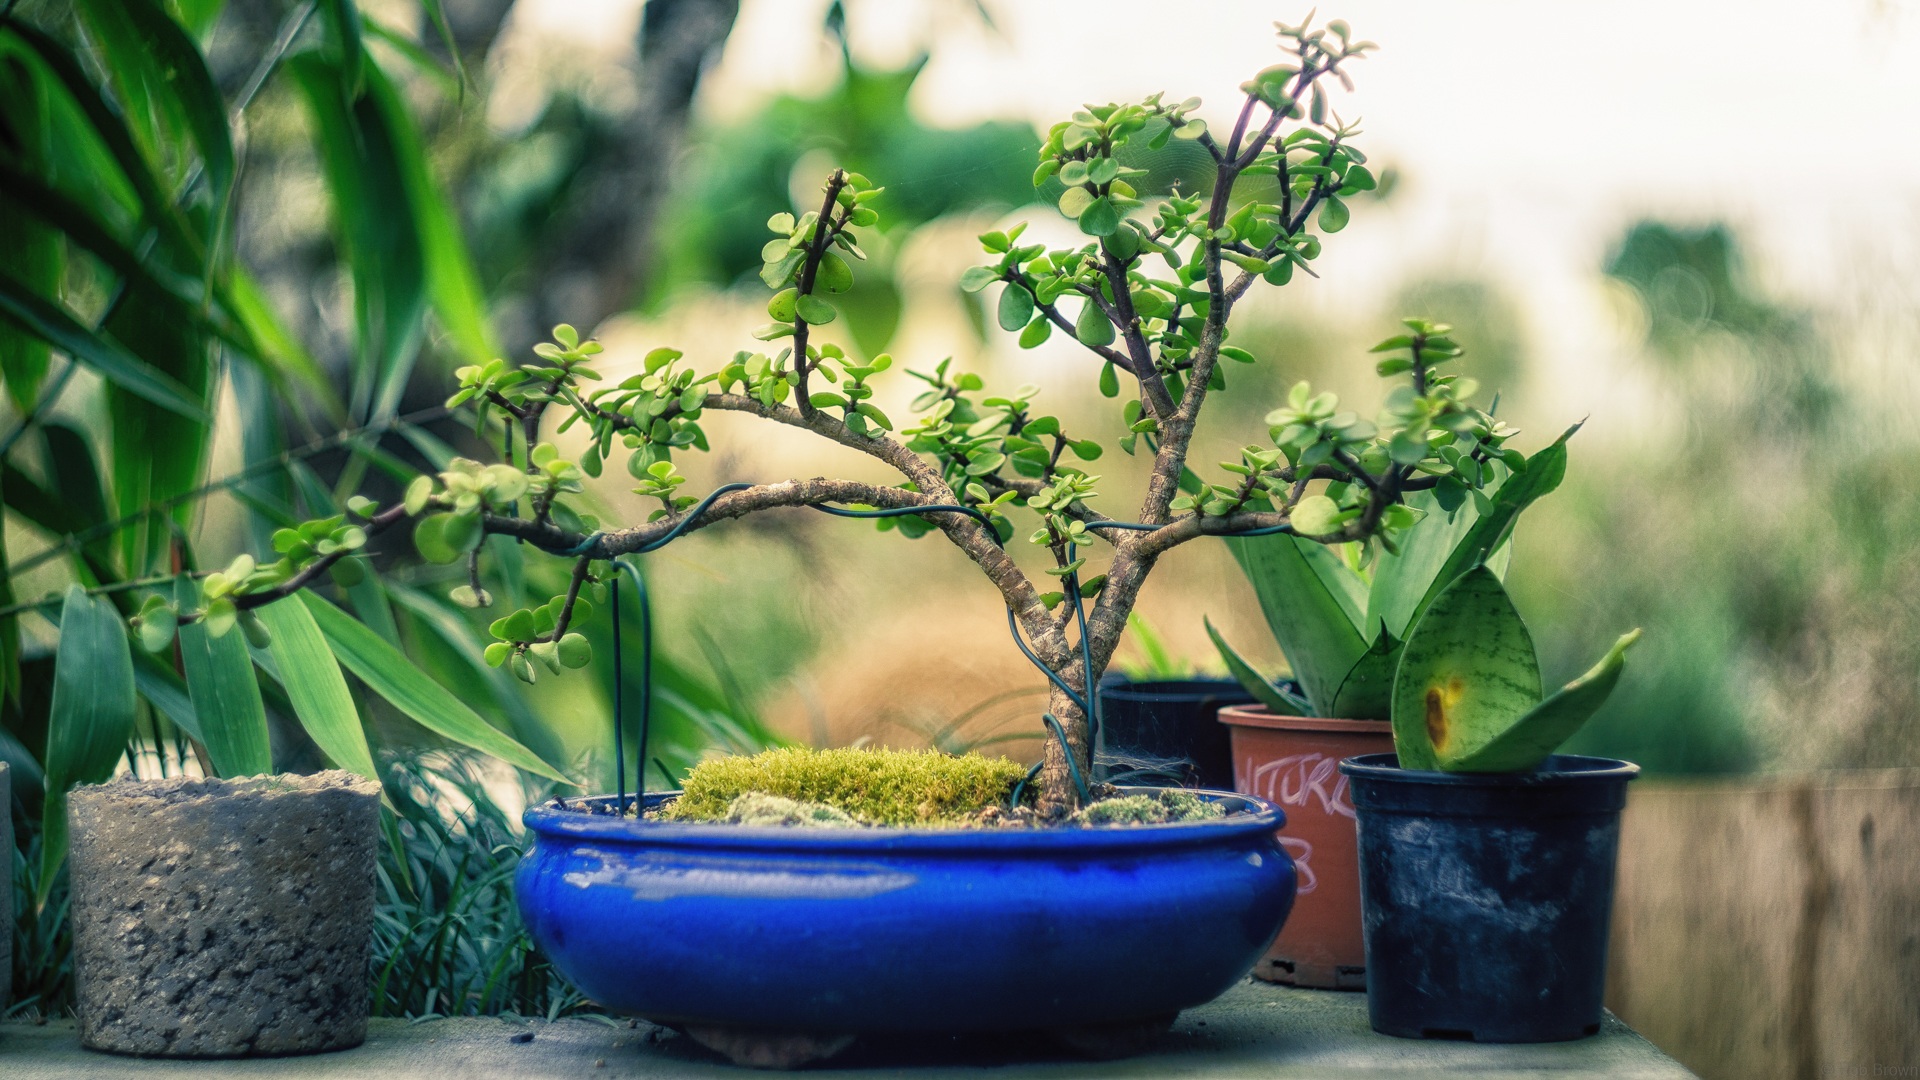
tree, nature, plant, flower, pot, green, small, soil, botany, garden, flora, houseplant, miniature, japanese, gardening, flowerpot, bonsai, hobby